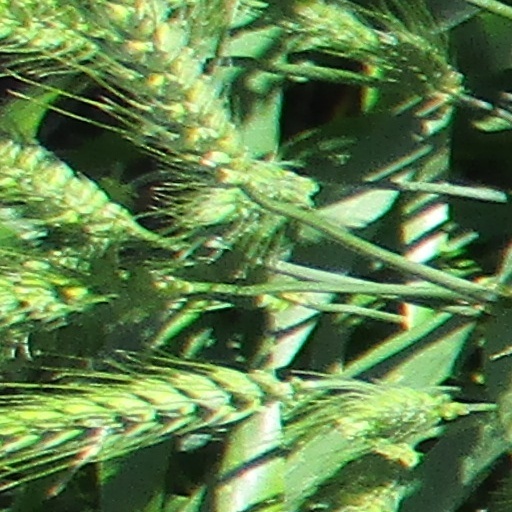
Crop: wheat